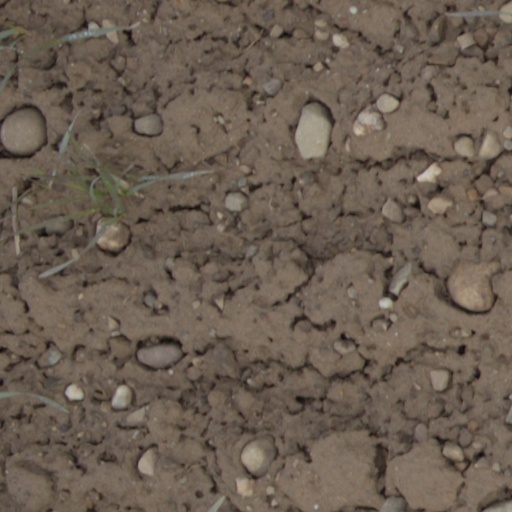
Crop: wheat